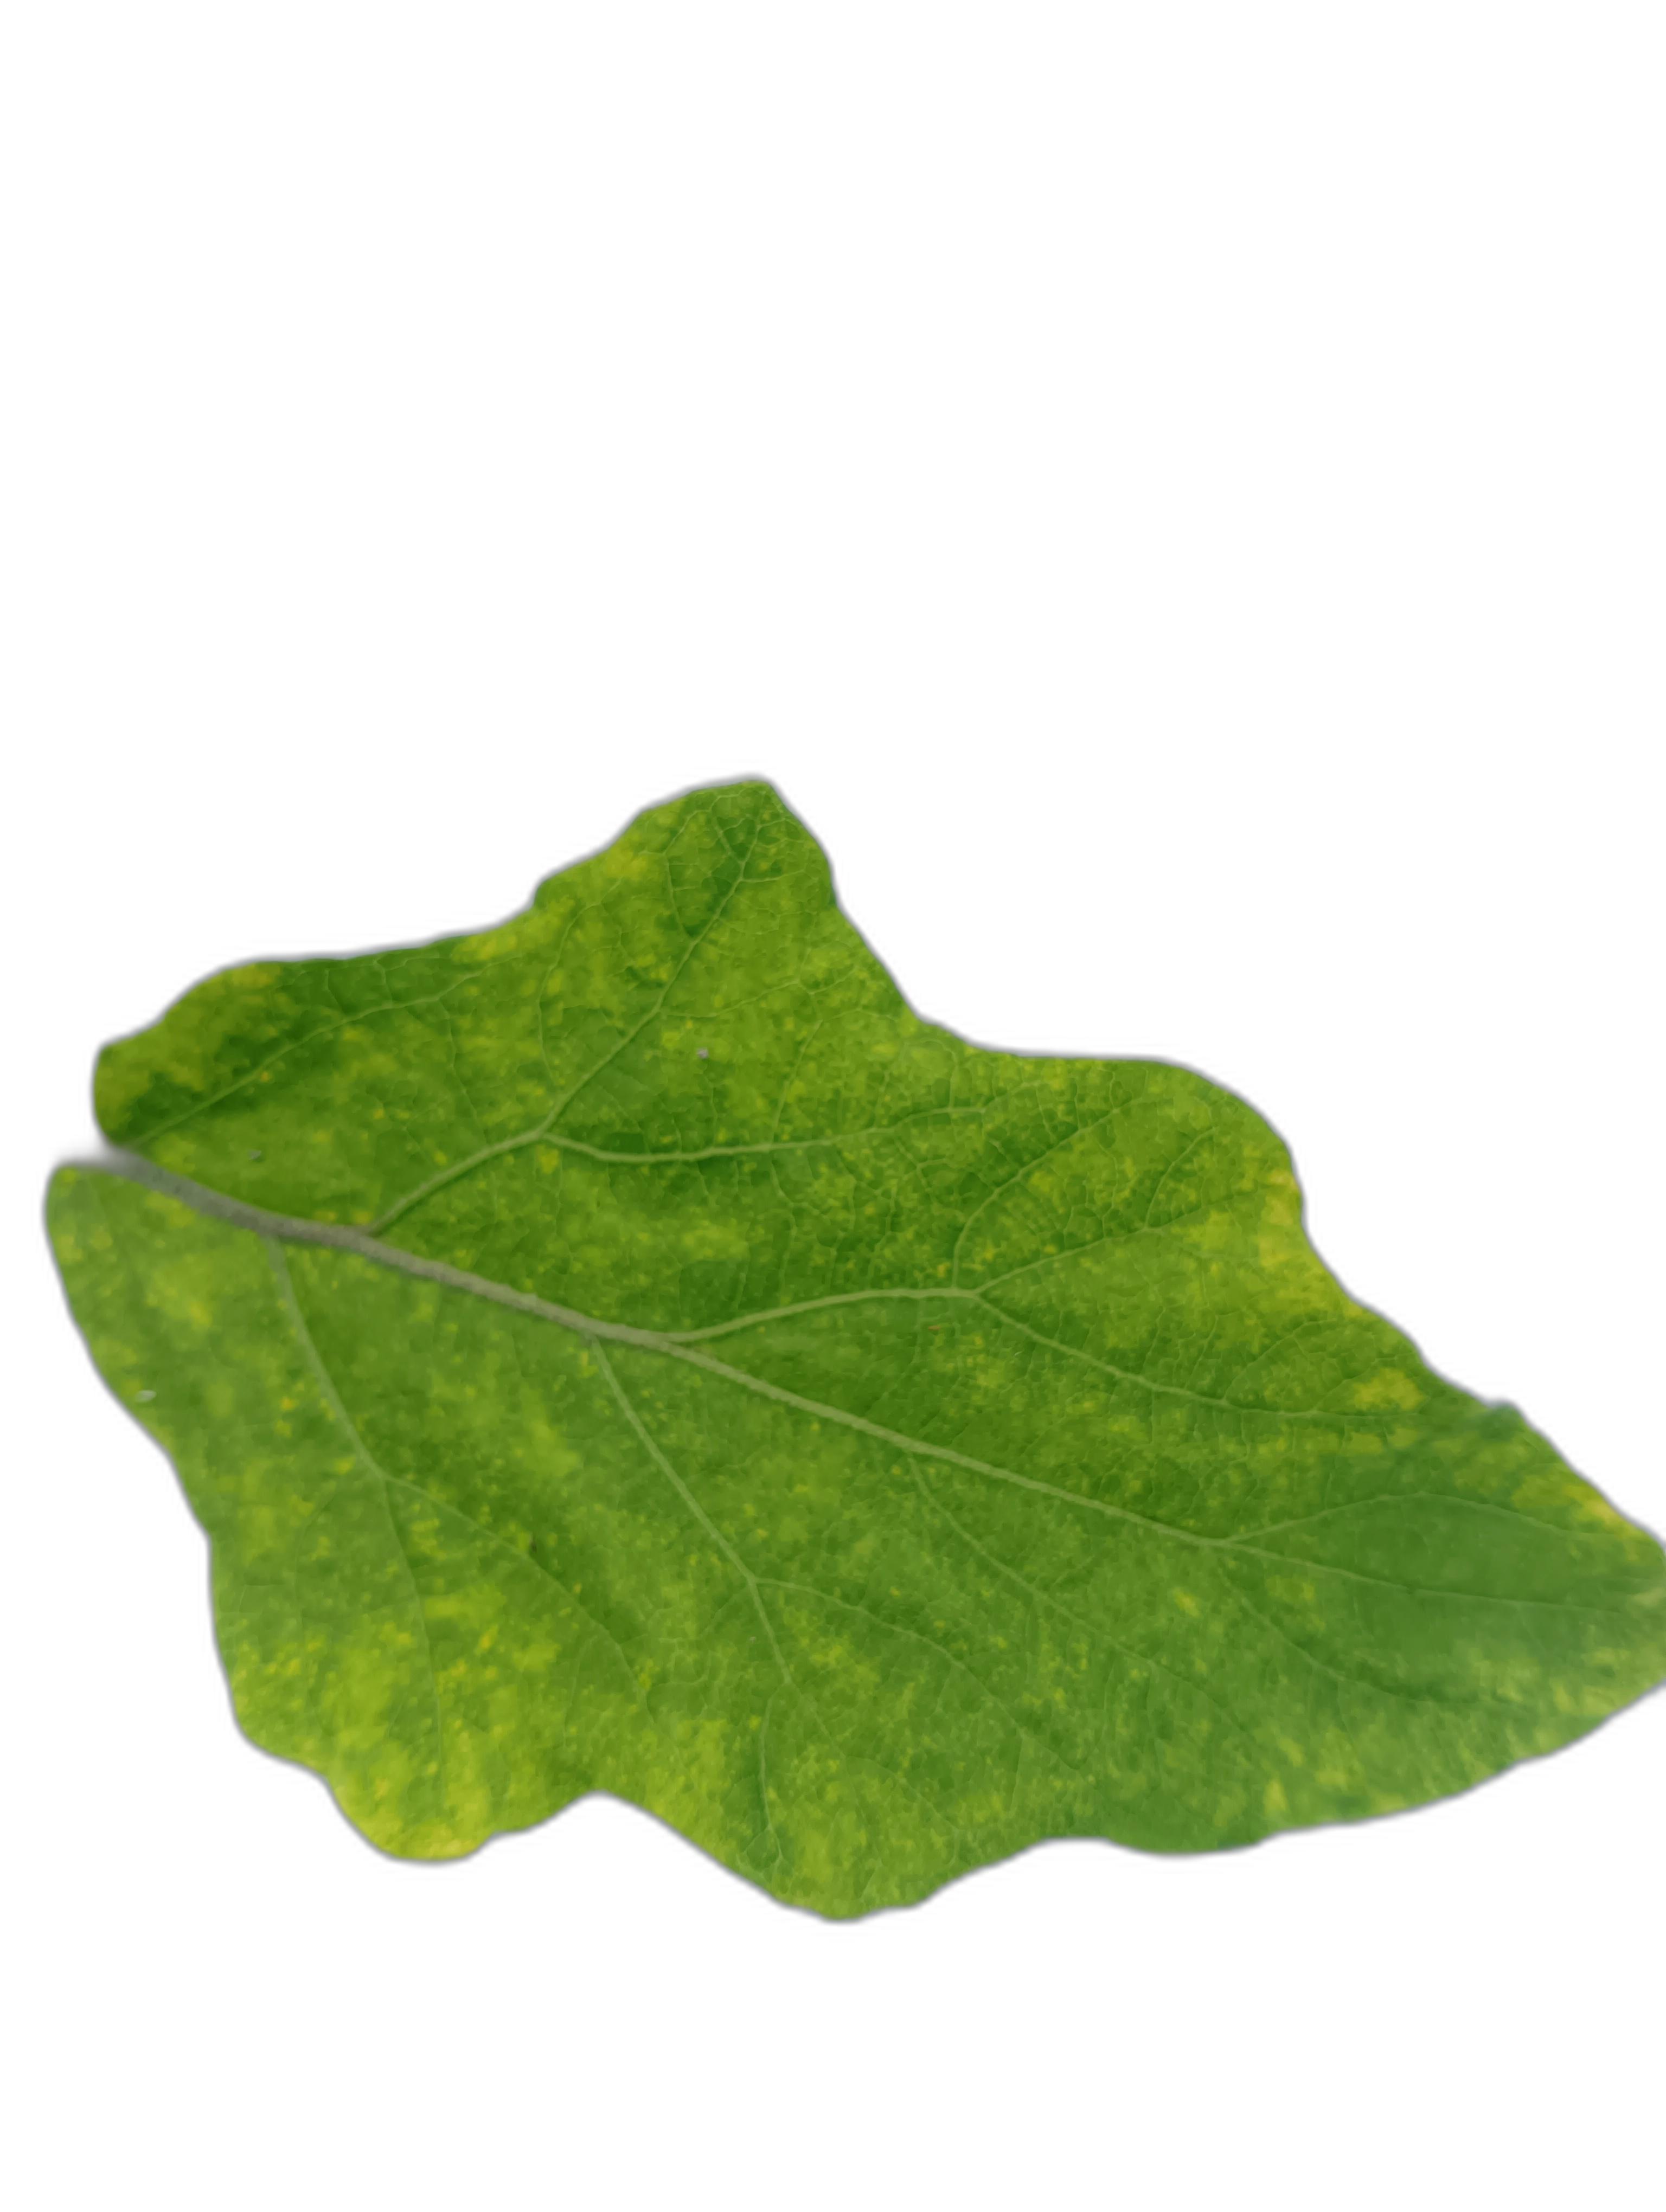
Label: Mosaic Virus Disease